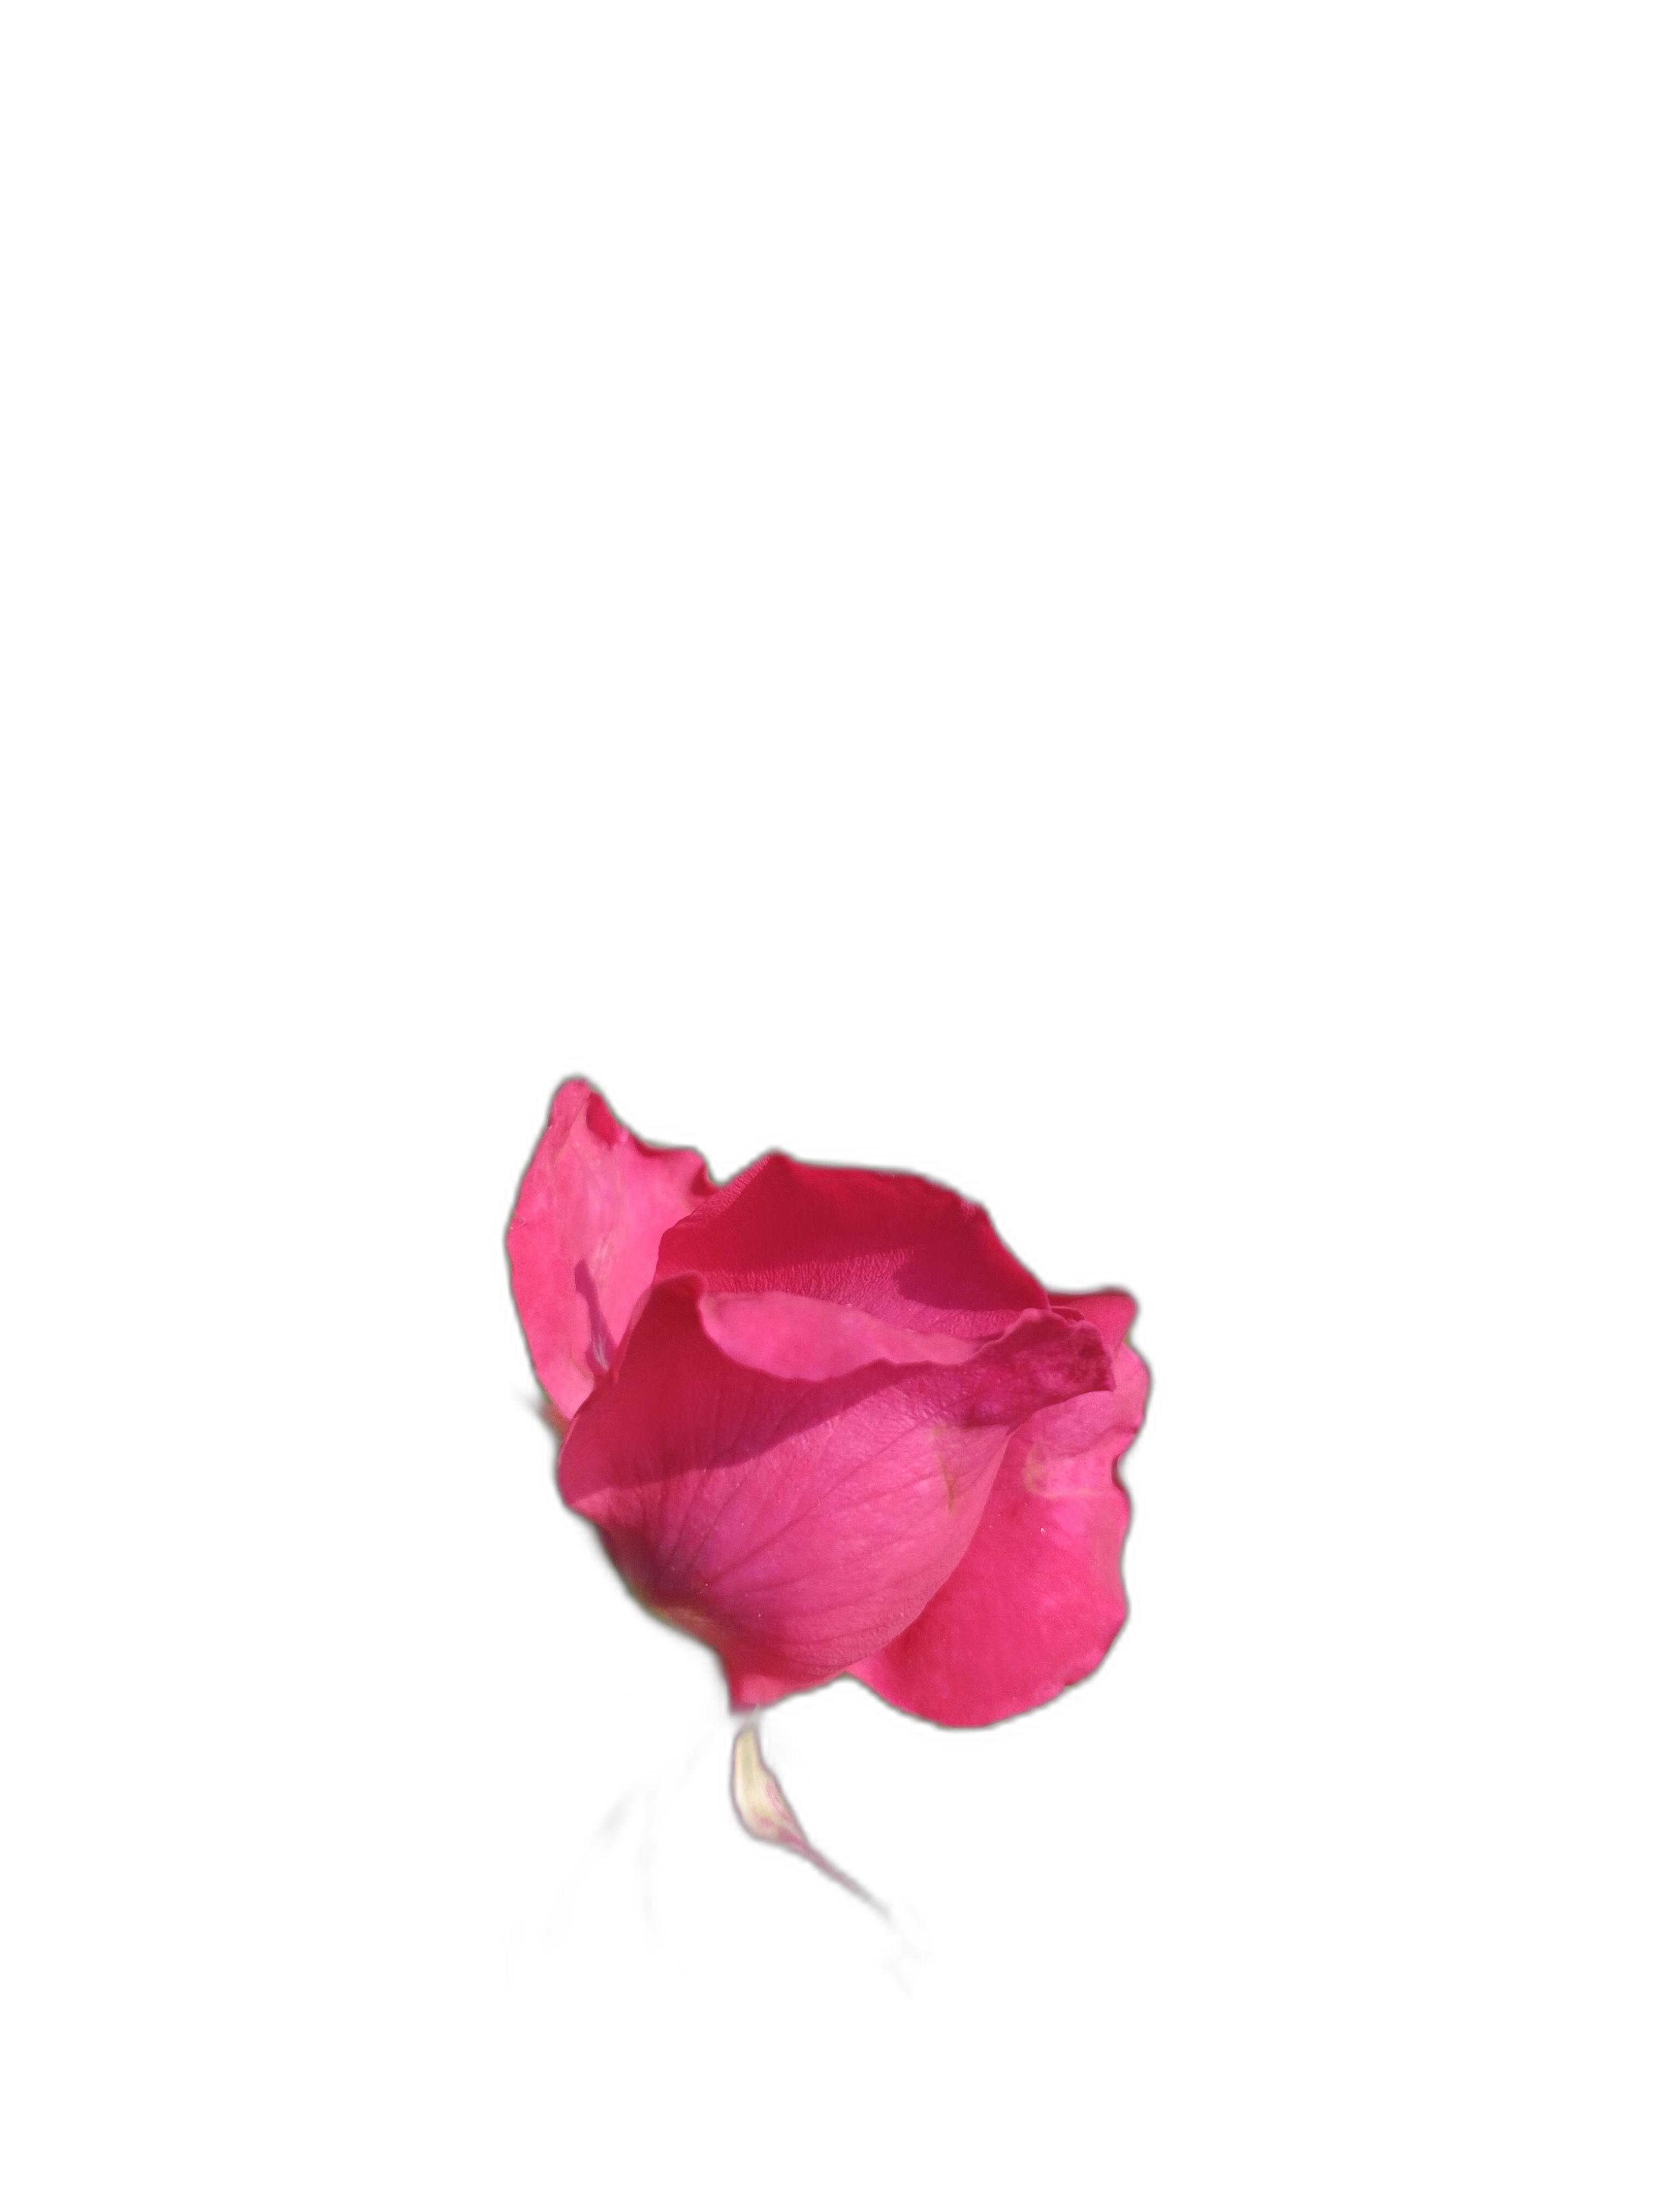
Label: Rose